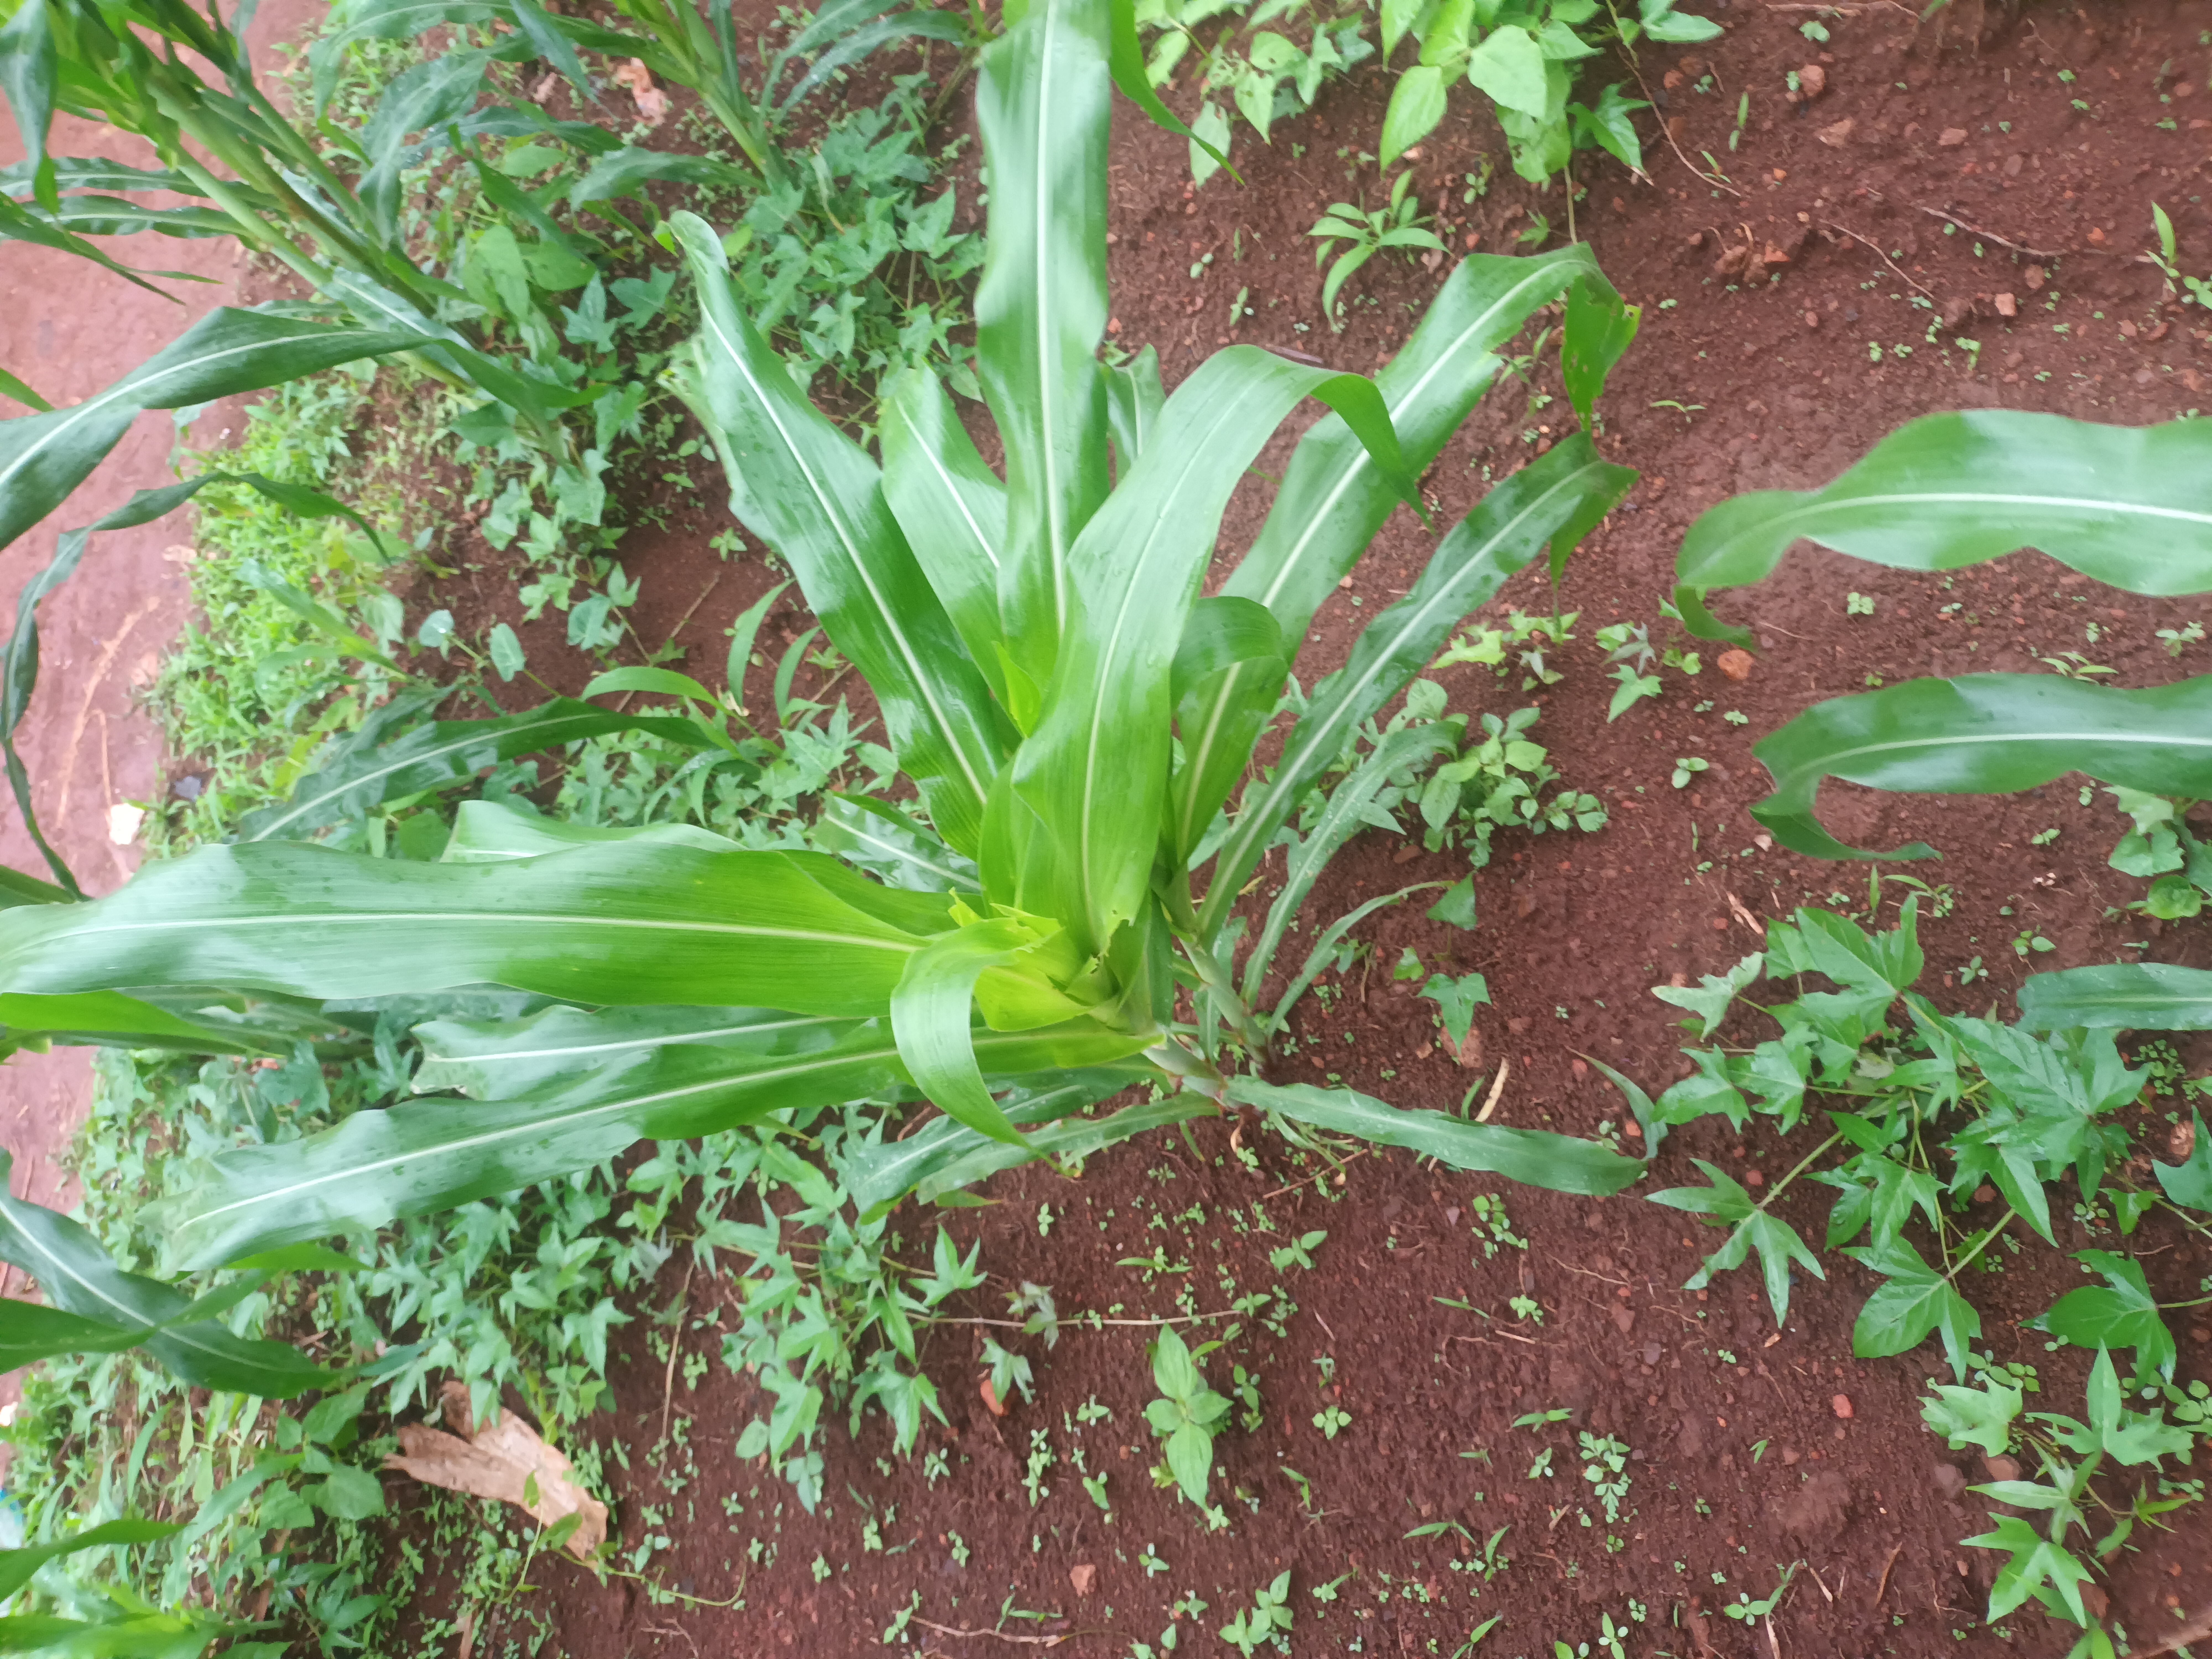
Label: healthy